Woodbridge Masonic Lodge No. 131

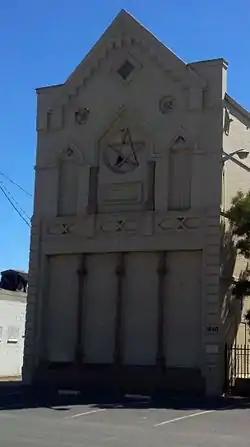

The Woodbridge Masonic Lodge No. 131 is a historic building located in Woodbridge, California. The building was designed by architect Charles Beasley and was built in 1882 to serve as a meeting hall for Woodbridge Lodge No. 131, a local chapter of the Freemasons.